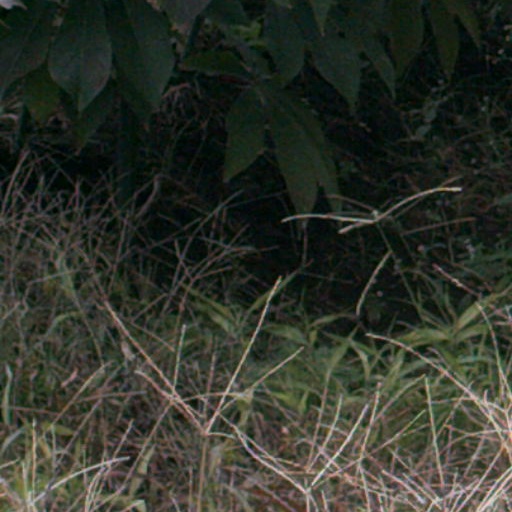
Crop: cassava